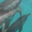
Label: dolphin